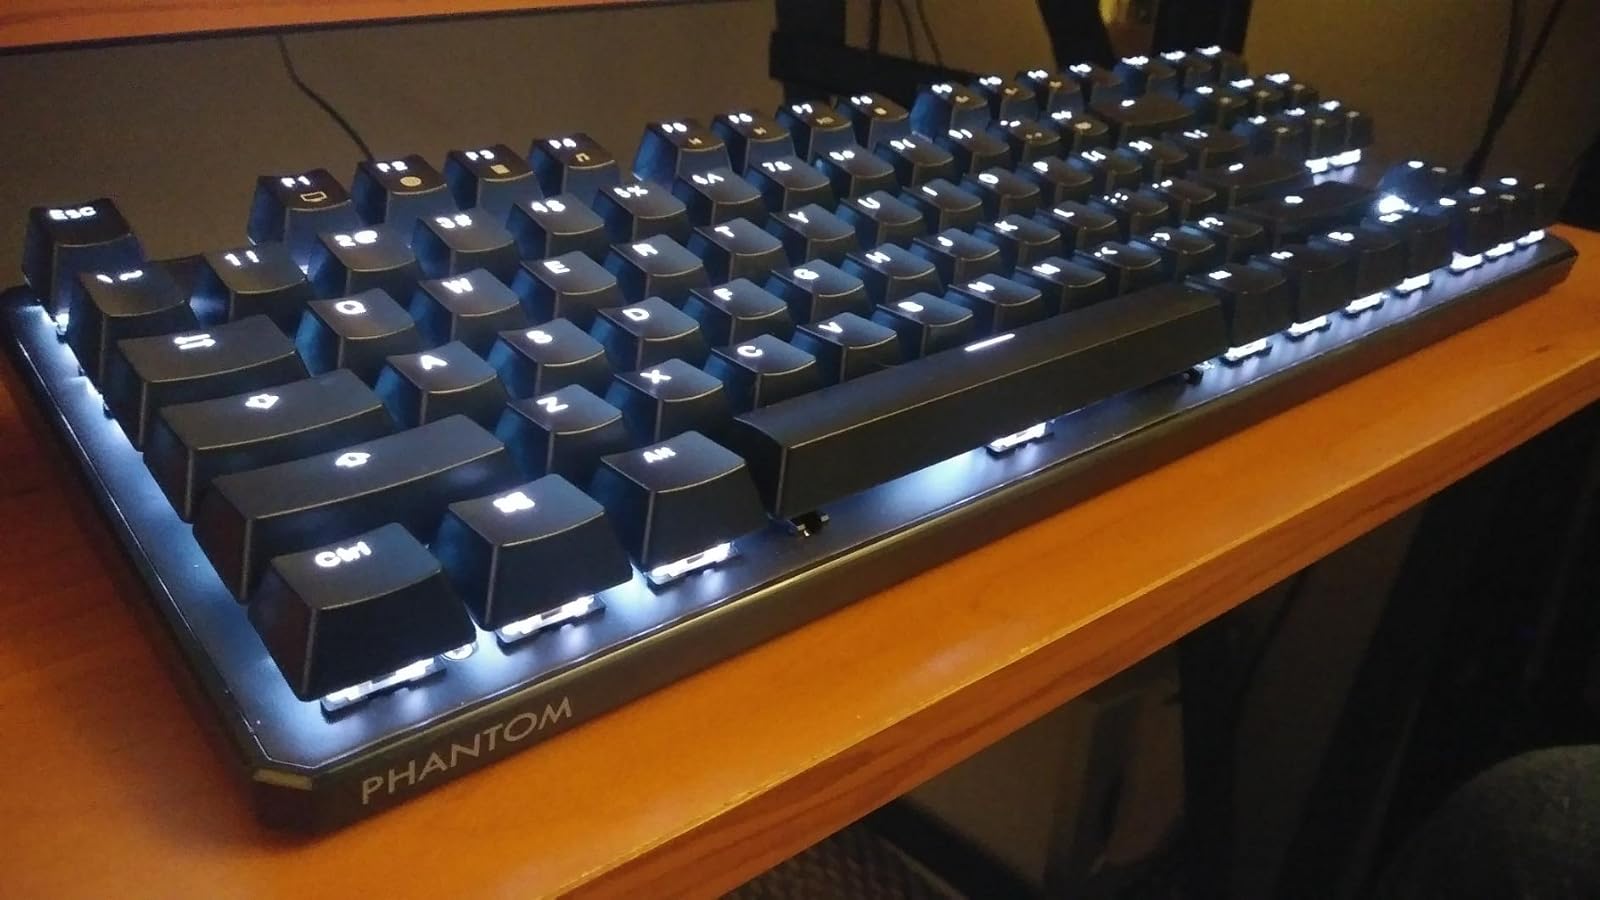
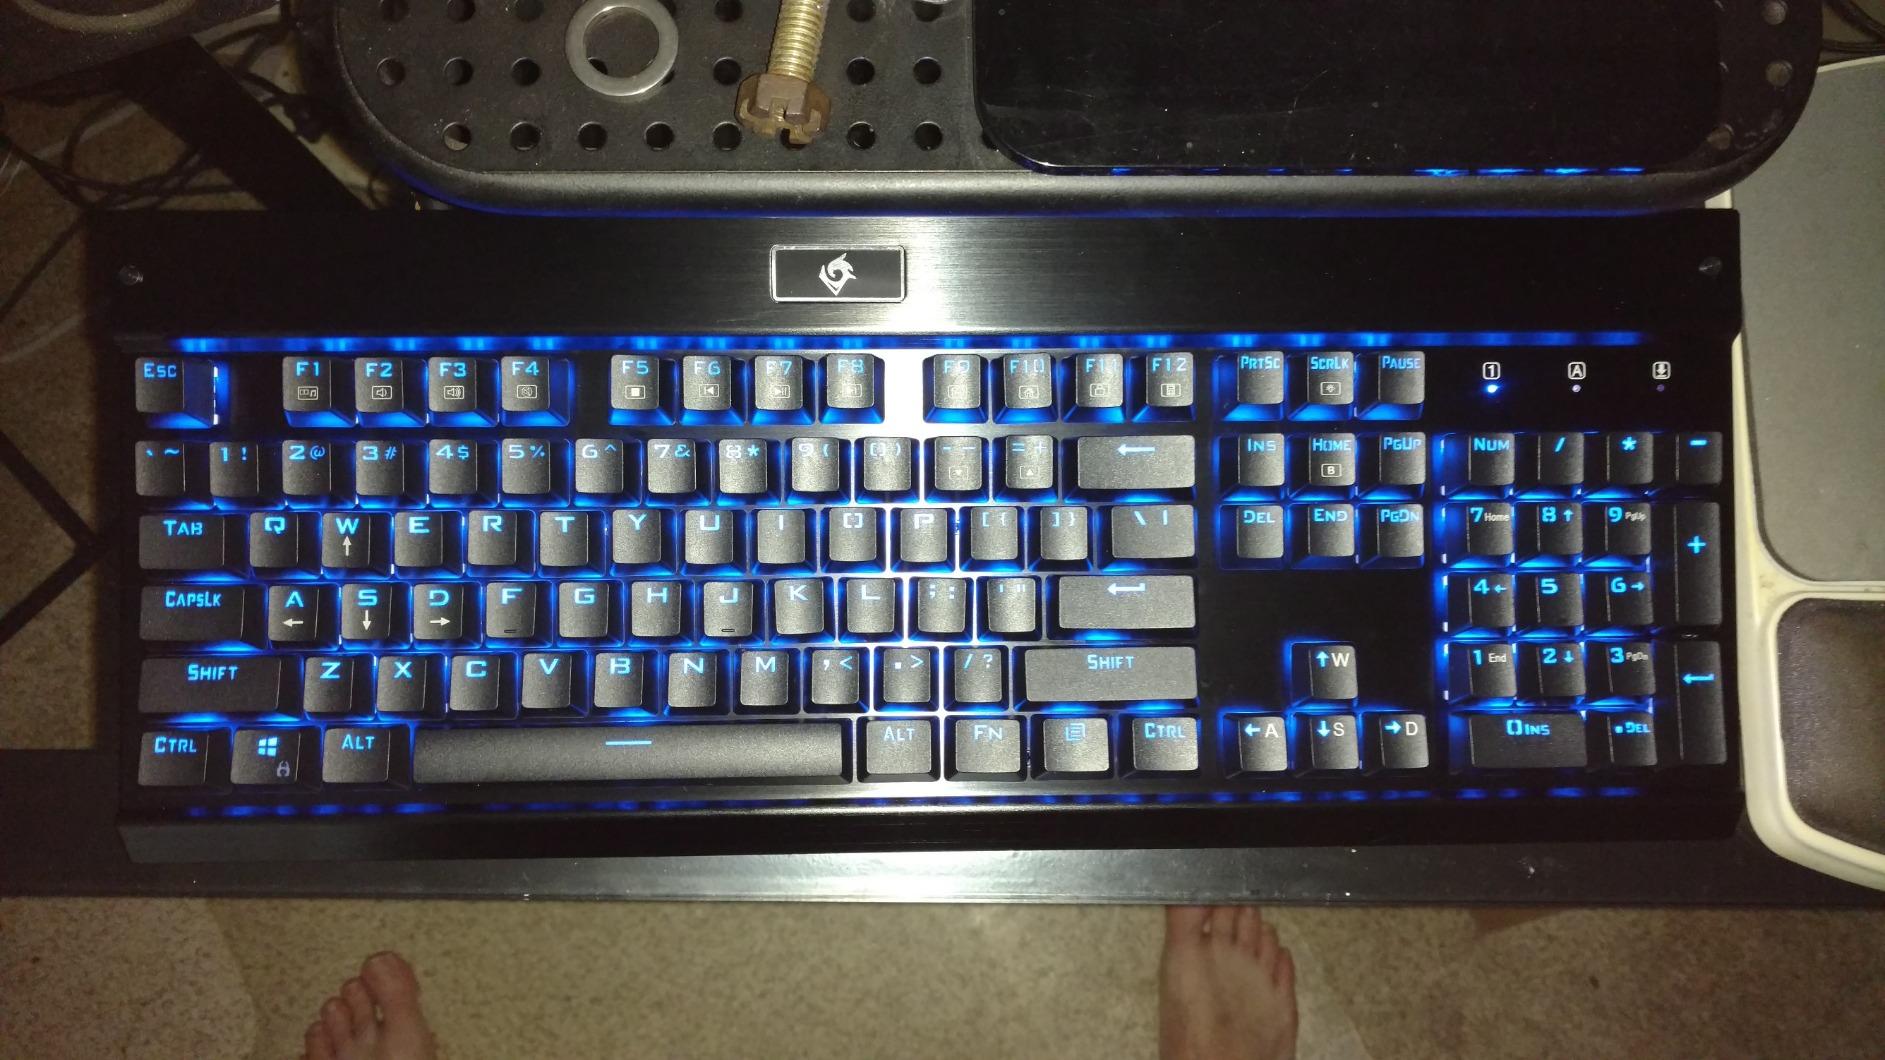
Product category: keyboard
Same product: no